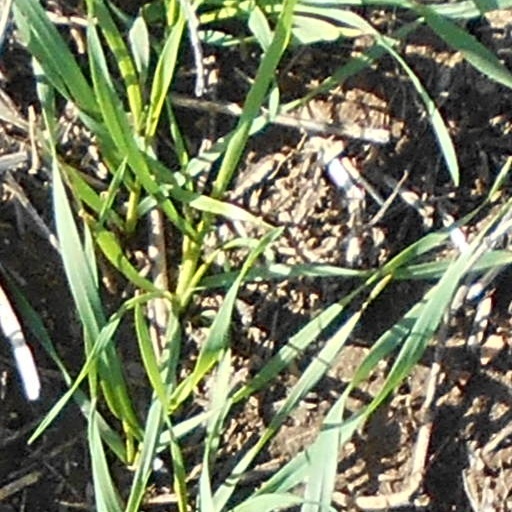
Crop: wheat